The Great Friendship

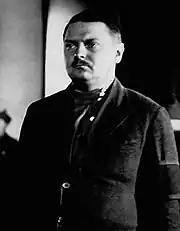
Andrei Zhdanov

Andrei Zhdanov, Stalin's adviser on cultural policy, saw this as an opportunity to launch an attack on Russian musical culture similar to the attacks he had already undertaken on literature, cinema and the theatre. Zhdanov began questioning the performers of the opera, trying to persuade them to dissociate themselves from the work.